Wildcat (Frontier City)

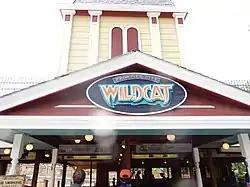

Wildcat is a wooden roller coaster located at Frontier City in Oklahoma City, Oklahoma. Manufactured by National Amusement Devices, it originally opened at Fairyland Park in 1968, but following the park's closure in 1977, it was placed into storage and re-opened at Frontier City on April 20, 1991. The ride was modified and rebuilt by Philadelphia Toboggan Coasters for the 1991 reopening.